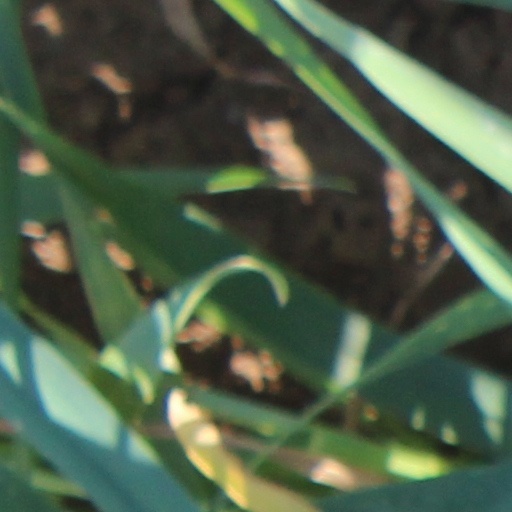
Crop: wheat